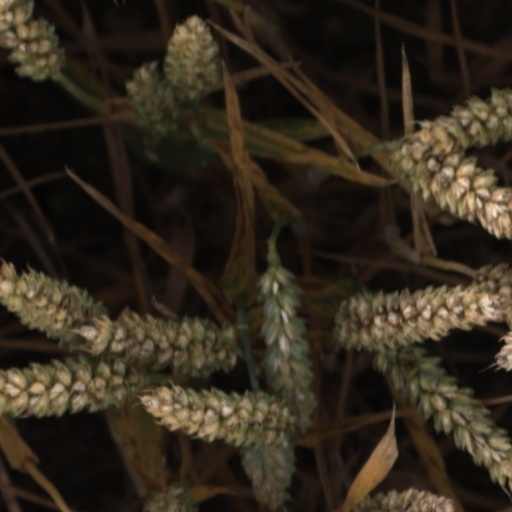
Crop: wheat